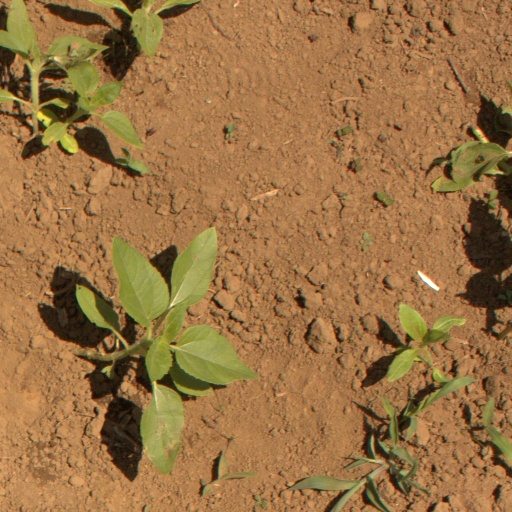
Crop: Jerusalem artichoke